On the Level (1917 film)

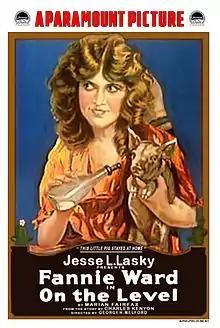
Theatrical release poster

On the Level is a lost 1917 American silent Western film directed by George Melford and written by Marion Fairfax and Charles Kenyon. The film stars Fannie Ward, Jack Dean, Harrison Ford, Lottie Pickford, James Cruze, and Jim Mason. The film was released on September 10, 1917, by Paramount Pictures.